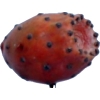
Label: cactus_fruit_red